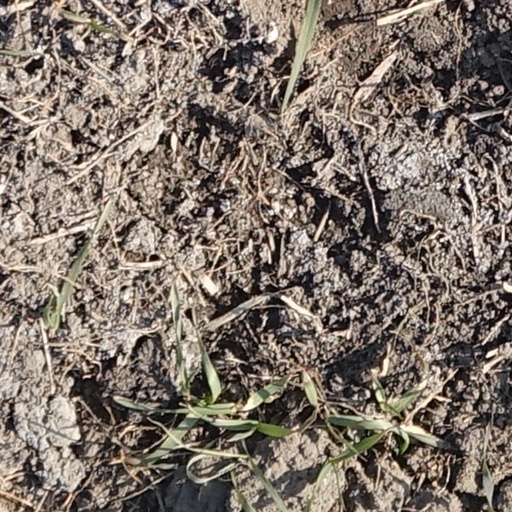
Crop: wheat